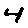
Label: 4